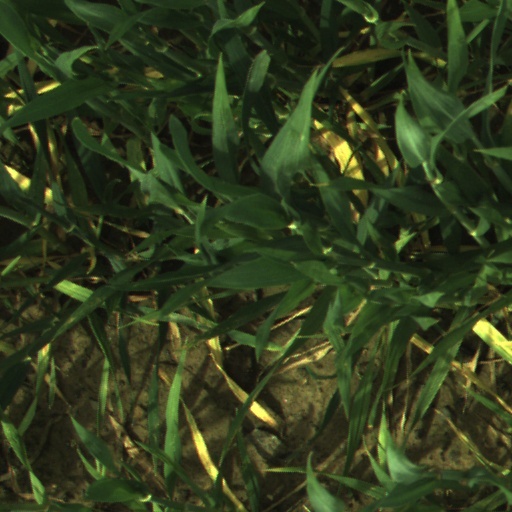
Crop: wheat